Color Graphics Adapter

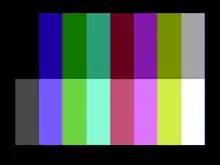

For the composite output, these four-bit color numbers are encoded by the CGA's onboard hardware into an NTSC-compatible signal fed to the card's RCA output jack. For cost reasons, this is not done using an RGB-to-YIQ converter as called for by the NTSC standard, but by a series of flip-flops and delay lines.